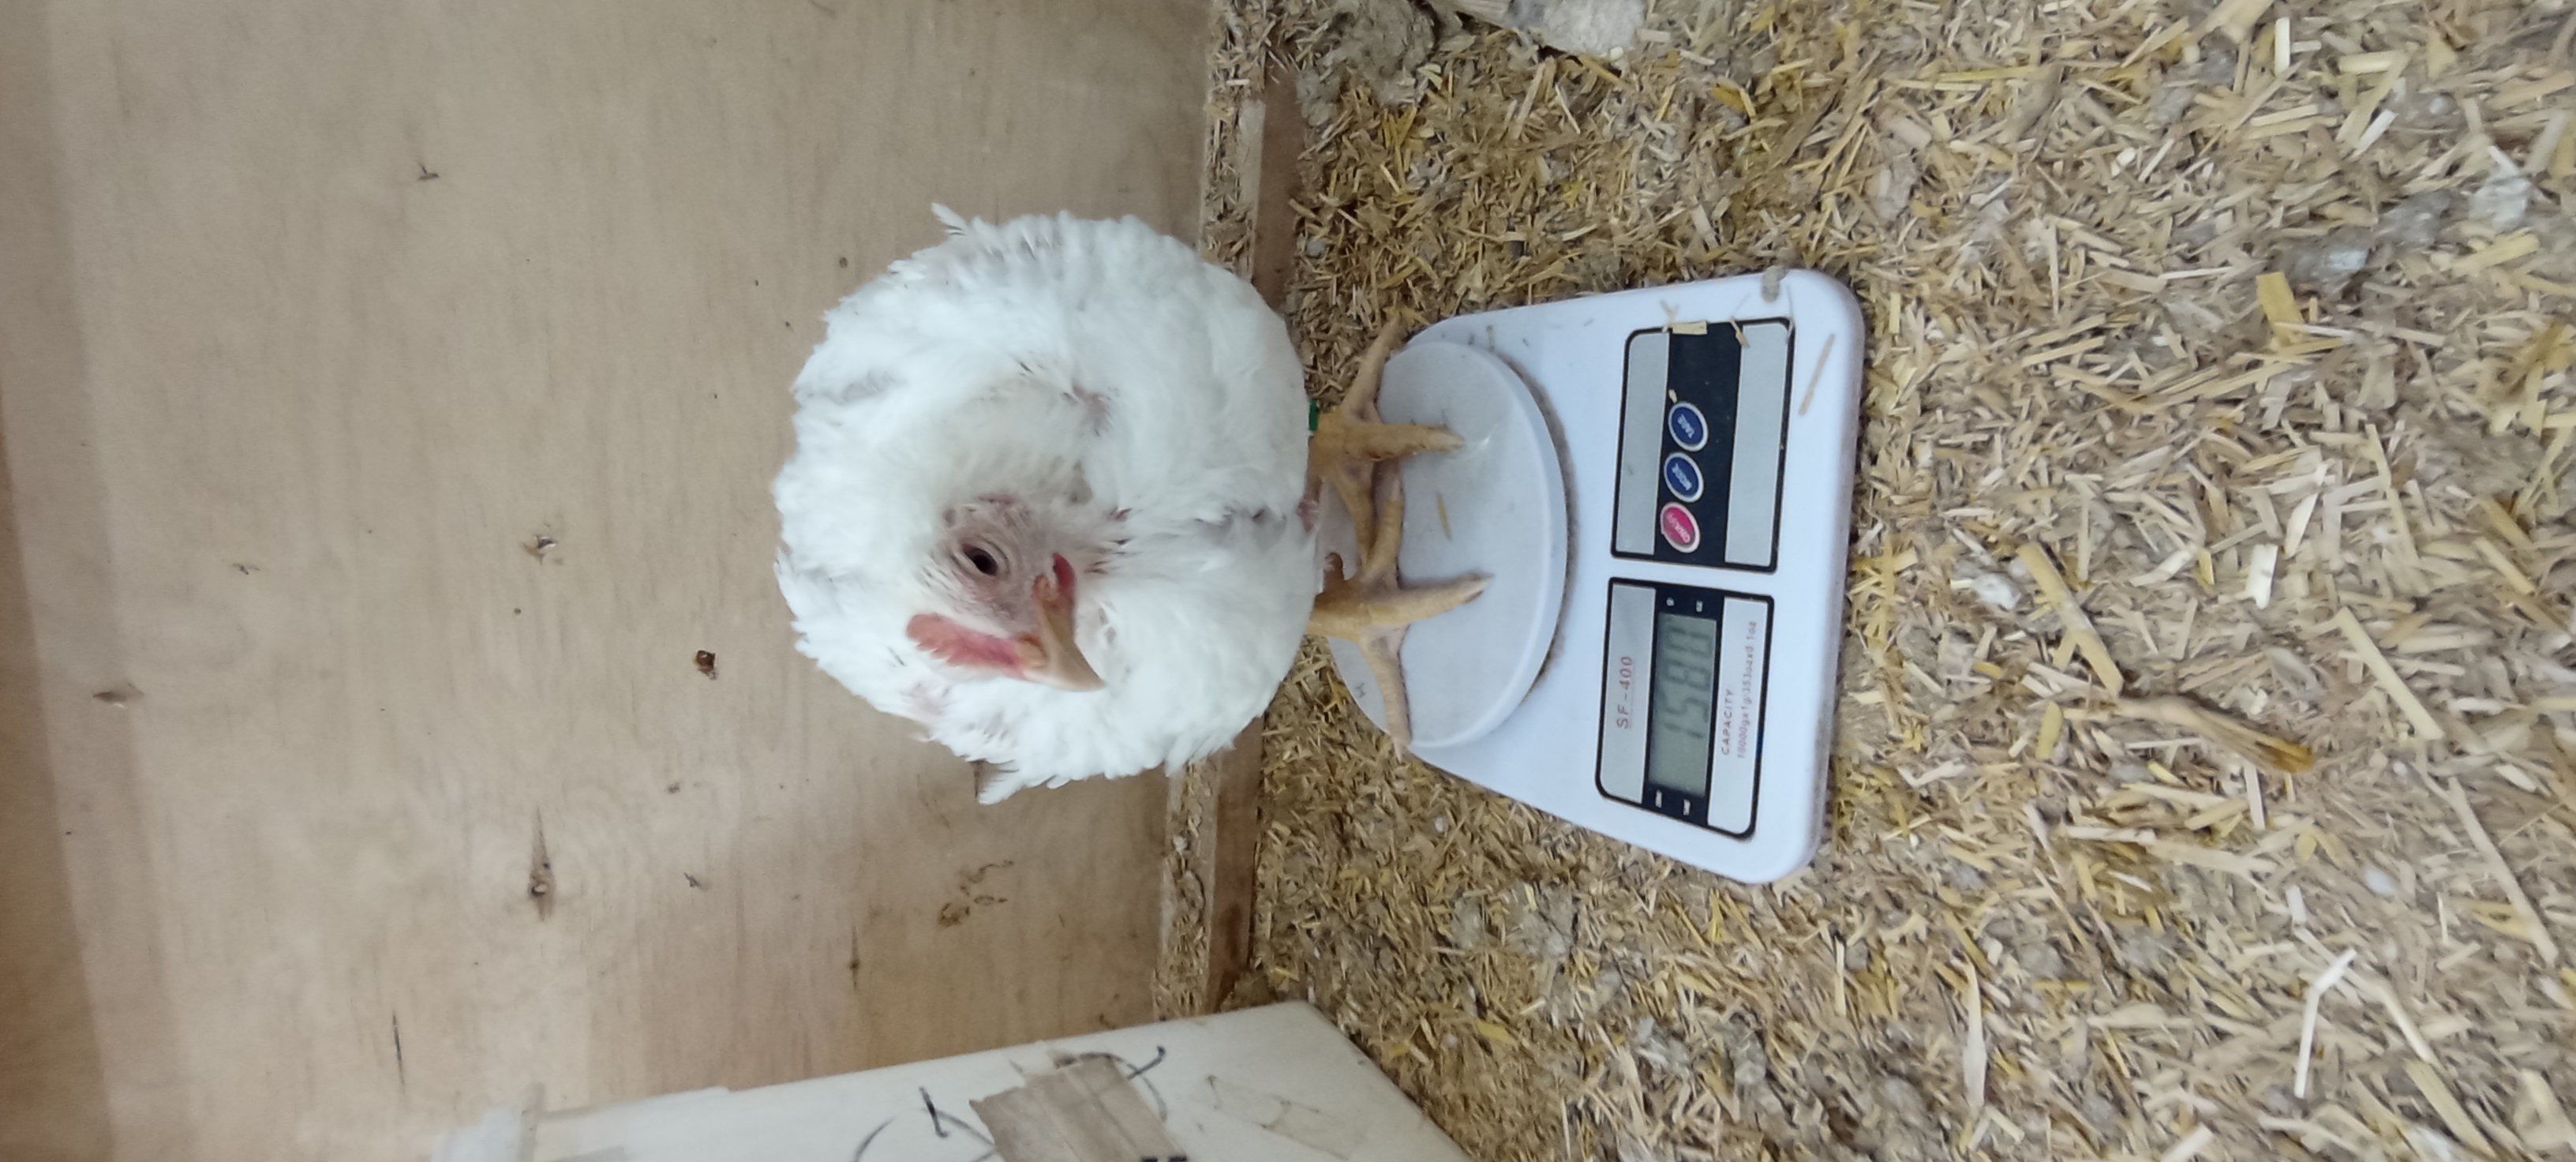
Weight: 1583 g